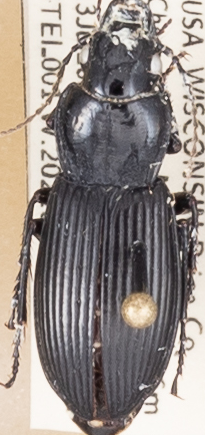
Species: Pterostichus melanarius melanarius
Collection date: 2021-07-13
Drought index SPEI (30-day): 0.136
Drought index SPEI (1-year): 0.132
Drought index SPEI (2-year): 1.45